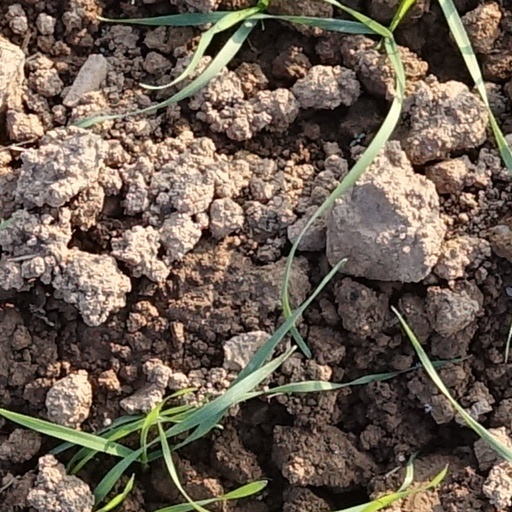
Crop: wheat